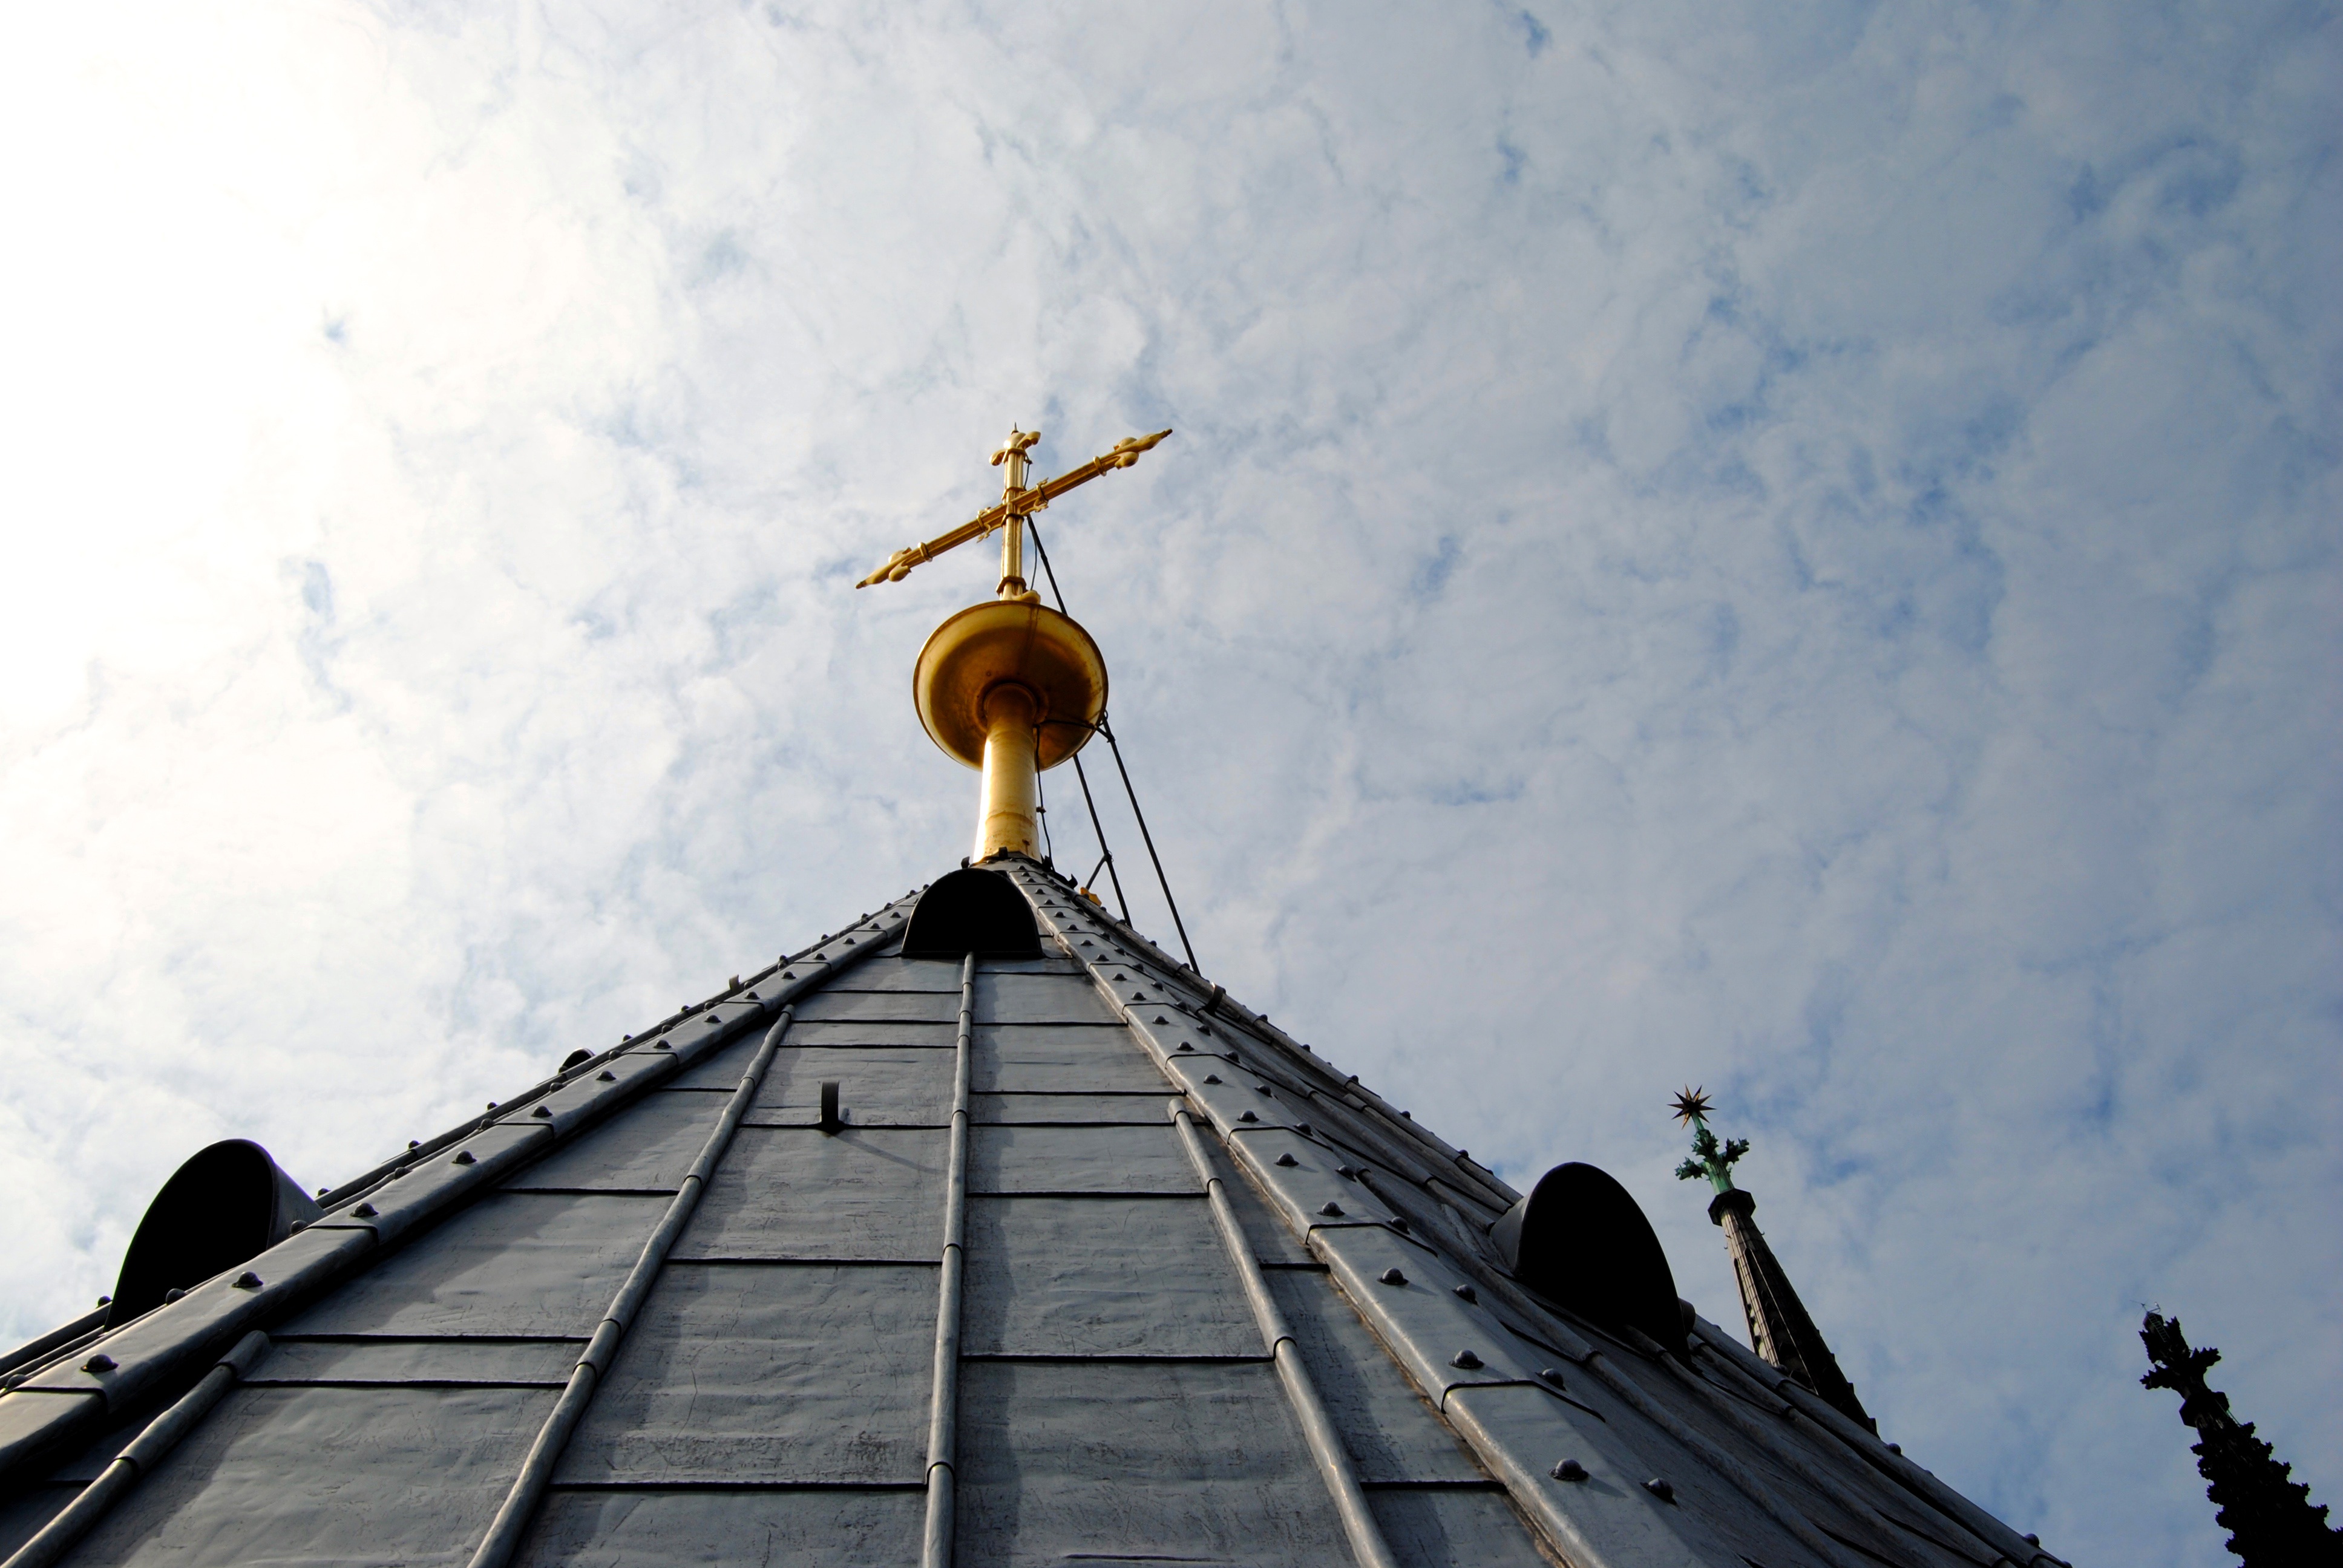
snow, winter, architecture, sky, roof, building, weather, landmark, gothic, spire, cologne, dom, architectural style, historically, gothic architecture, battlements, observation tower, cologne cathedral, roof construction, mid tower, gothic style, entity